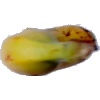
Label: banana_lady_finger